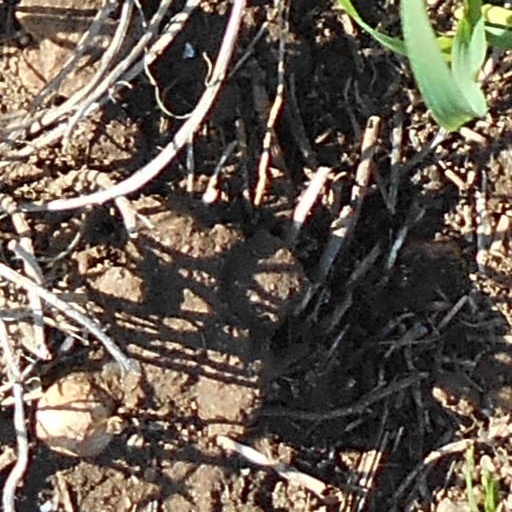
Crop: wheat